Fountains in Leipzig

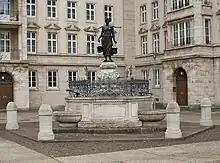
The fountain scene from Goethe's Faust: Der Mädgebrunnen

The "Mägdebrunnen", which was inaugurated on 31 May 1906 and was formerly located at the confluence of Seeburgstrasse and Sternwartenstrasse with Roßplatz, is now located in the northern corner of the "Ringbebauung" on Roßplatz. The funds required for its construction were raised by Leipzig residents living abroad. The fountain, created by the sculptor Werner Stein, consists of a six-sided water basin made of white shell limestone, with smaller water basins in front of it on three sides. Above these are capital inscriptions (“Whoever wants pure water must use pure jugs”, “Water takes everything away, just don’t talk badly”, “Whoever wants to drink must join”).